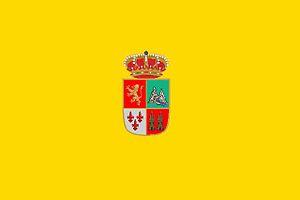
Saint-Jean-de-Védas est une commune française située dans le département de l'Hérault, en région Occitanie. Limitrophe de Montpellier, la commune fait partie de Montpellier Méditerranée Métropole.
Librilla est une commune d'Espagne de la communauté autonome de Murcie. Elle s'étend sur 56 km² et compte environ 4 614 habitants en 2010.